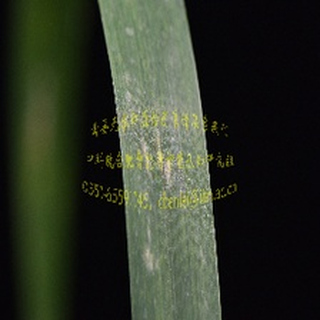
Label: wheat_mildew